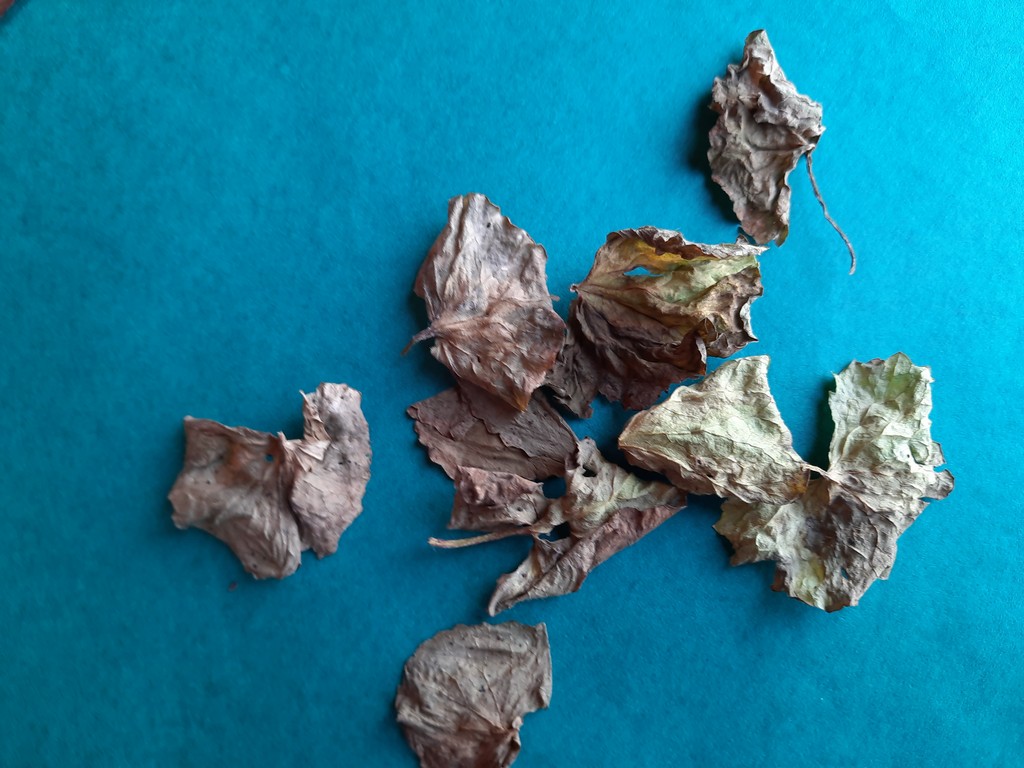
Label: Dried